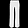
Label: Trouser